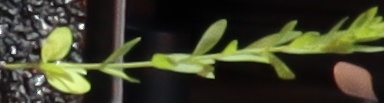
Label: Flax